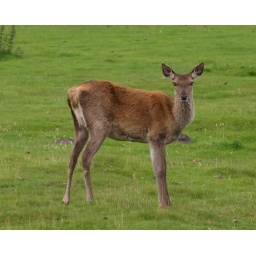
Wild red deer taken beside the road at Suisgill, Highland, Scotland